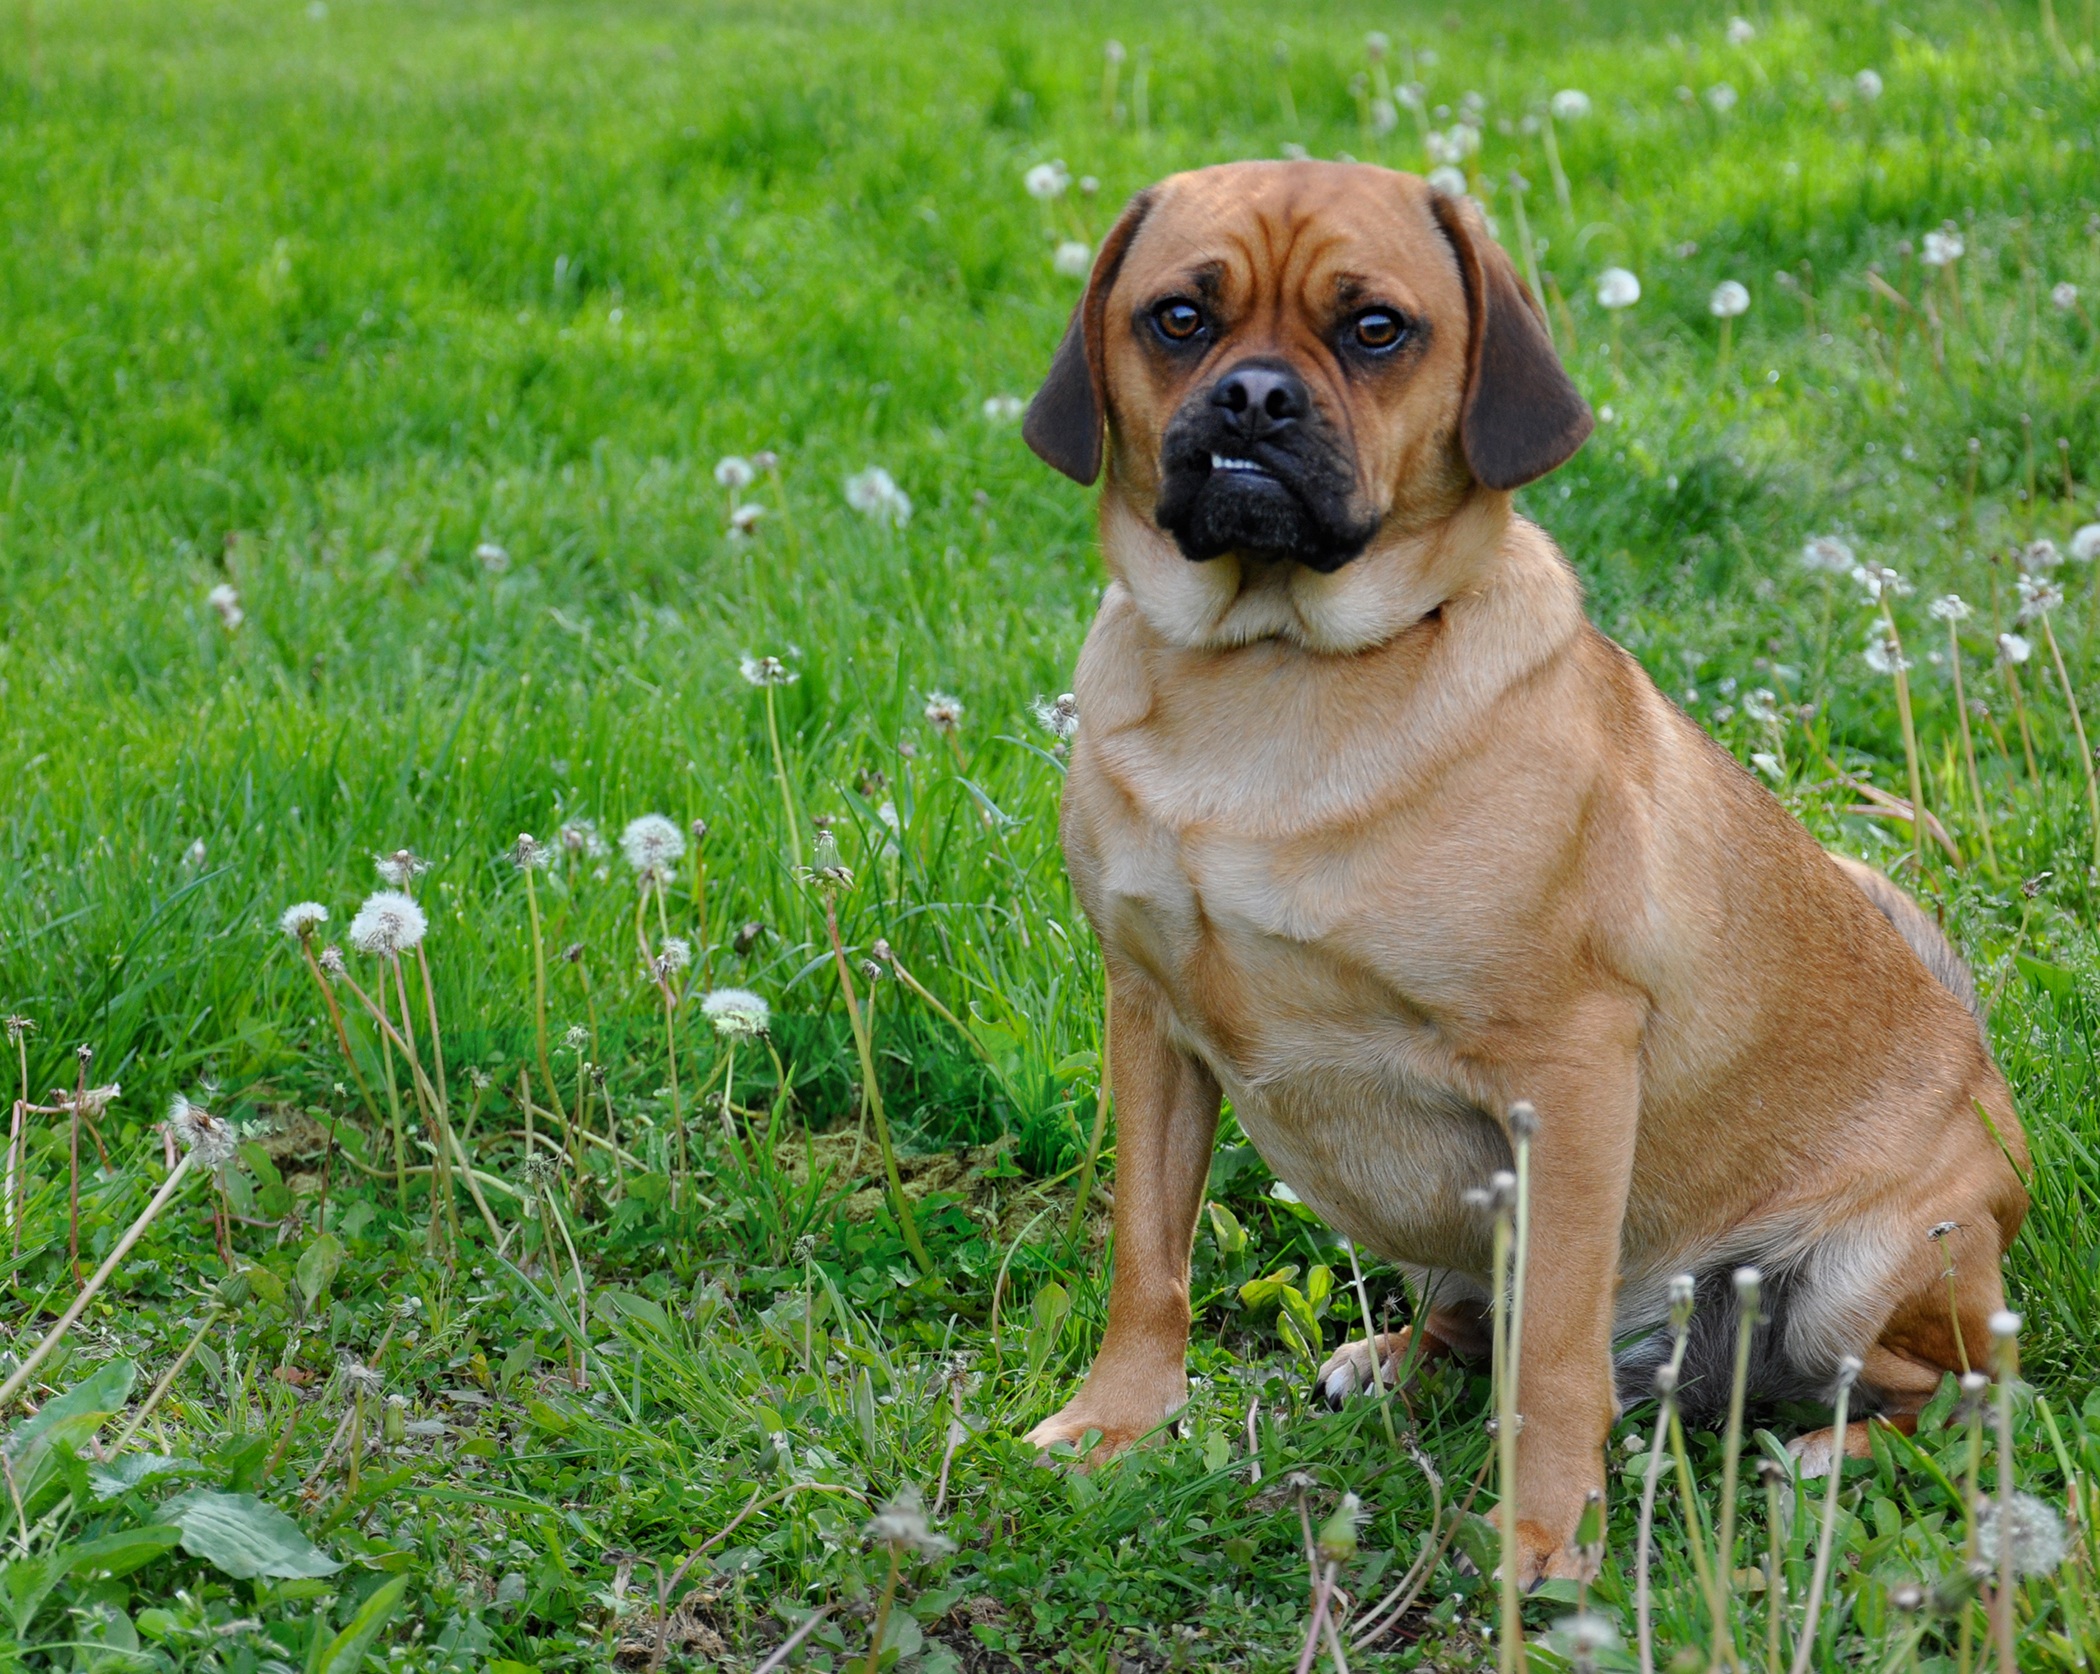
flower, puppy, dog, animal, cute, canine, pet, mammal, smiling, pug, dandelions, vertebrate, funny, humor, domestic, teeth, dog breed, breed, doggy, bullmastiff, boerboel, dog like mammal, carnivoran, dog breed group, dog crossbreeds, puggle, moby, elvis lip